Architecture of Portland, Oregon

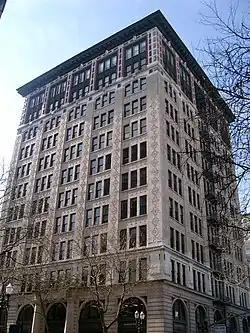
The Wells Fargo Building is considered the first skyscraper in Portland.

Portland architecture includes a number of notable buildings, a wide range of styles, and a few notable pioneering architects.